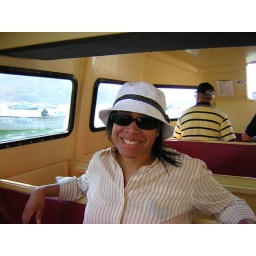
On the way back to the ship in the little taxi boats called tenders